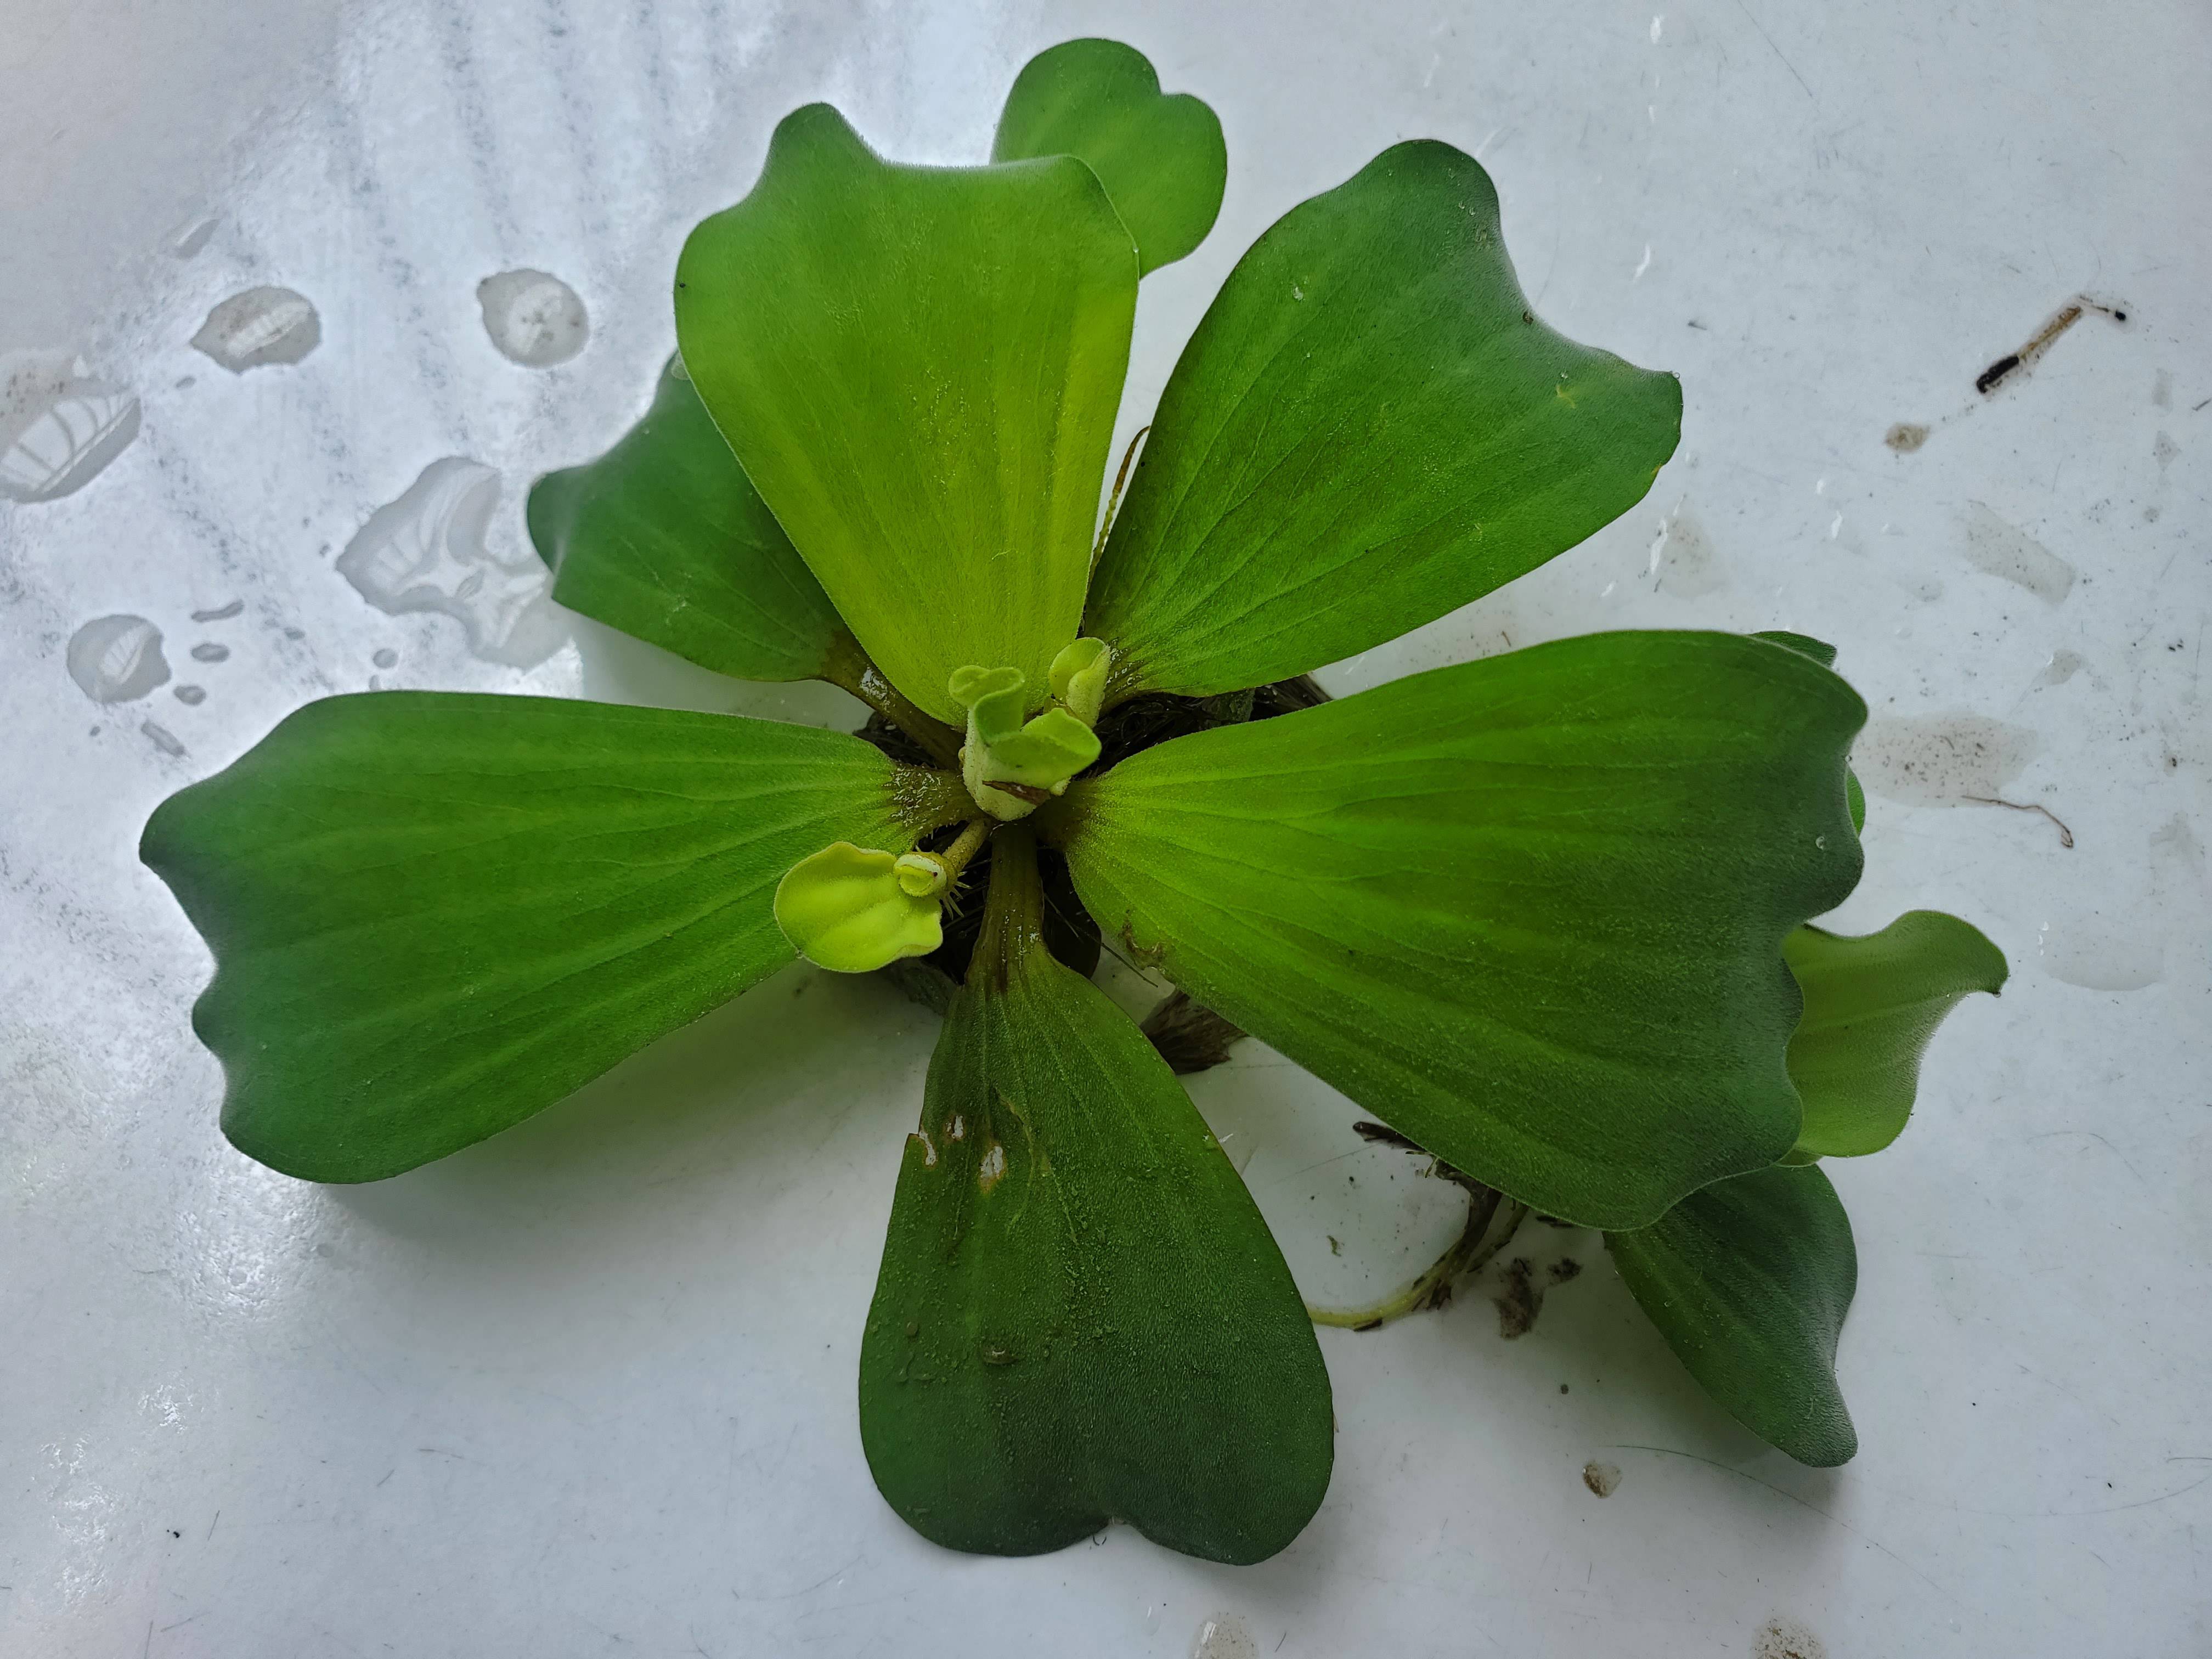
Species: Water Lettuce (Pistia stratiotes)